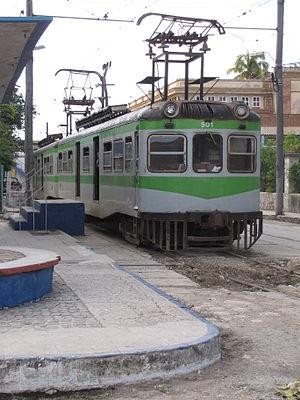
Le chemin de fer électrique de Hershey est un chemin de fer interurbain électrifié qui va de Casablanca en la Havane, à la ville de Matanzas, à environ 92 kilomètres vers l'est. Il est exploité par les Ferrocarriles de Cuba.